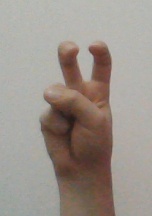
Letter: toot